Church of Santa Coloma d'Andorra

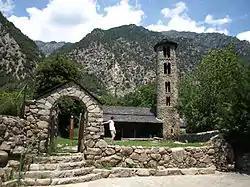
Església de Santa Coloma d'Andorra

The Church of Santa Coloma d'Andorra is a church in Santa Coloma, Andorra la Vella Parish, Andorra, and is Andorra's oldest church. It is a heritage property registered in the Cultural Heritage of Andorra. It is dedicated to Columba of Sens, patron saint of Andorra. The nave of the church was built in the 8th or 9th century, and the tower in the 12th century. In the church are visible remnants of murals made in the 12th century by the Master of Sant Coloma. Most of the murals were removed in 1933 and were in Berlin until 2007. These murals are now present in the Andorran Government Exhibition Hall.